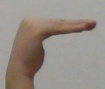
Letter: haa